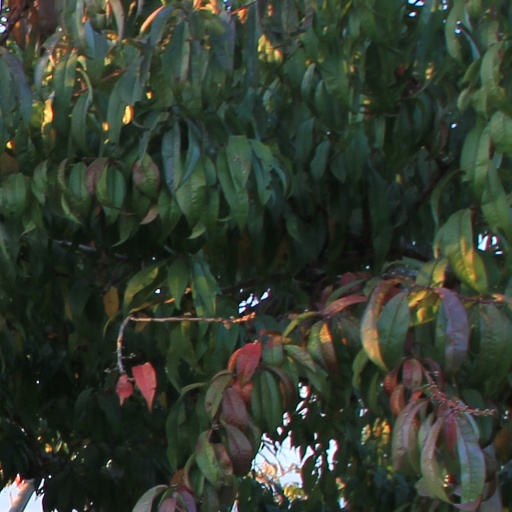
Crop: grape